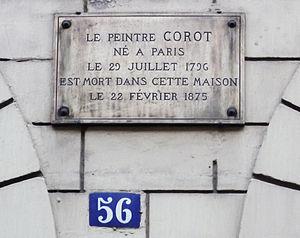
La rue du Faubourg-Poissonnière marque la limite entre le 9ᵉ et le 10ᵉ arrondissement de Paris, principale voie de l'ancien quartier du faubourg Poissonnière.